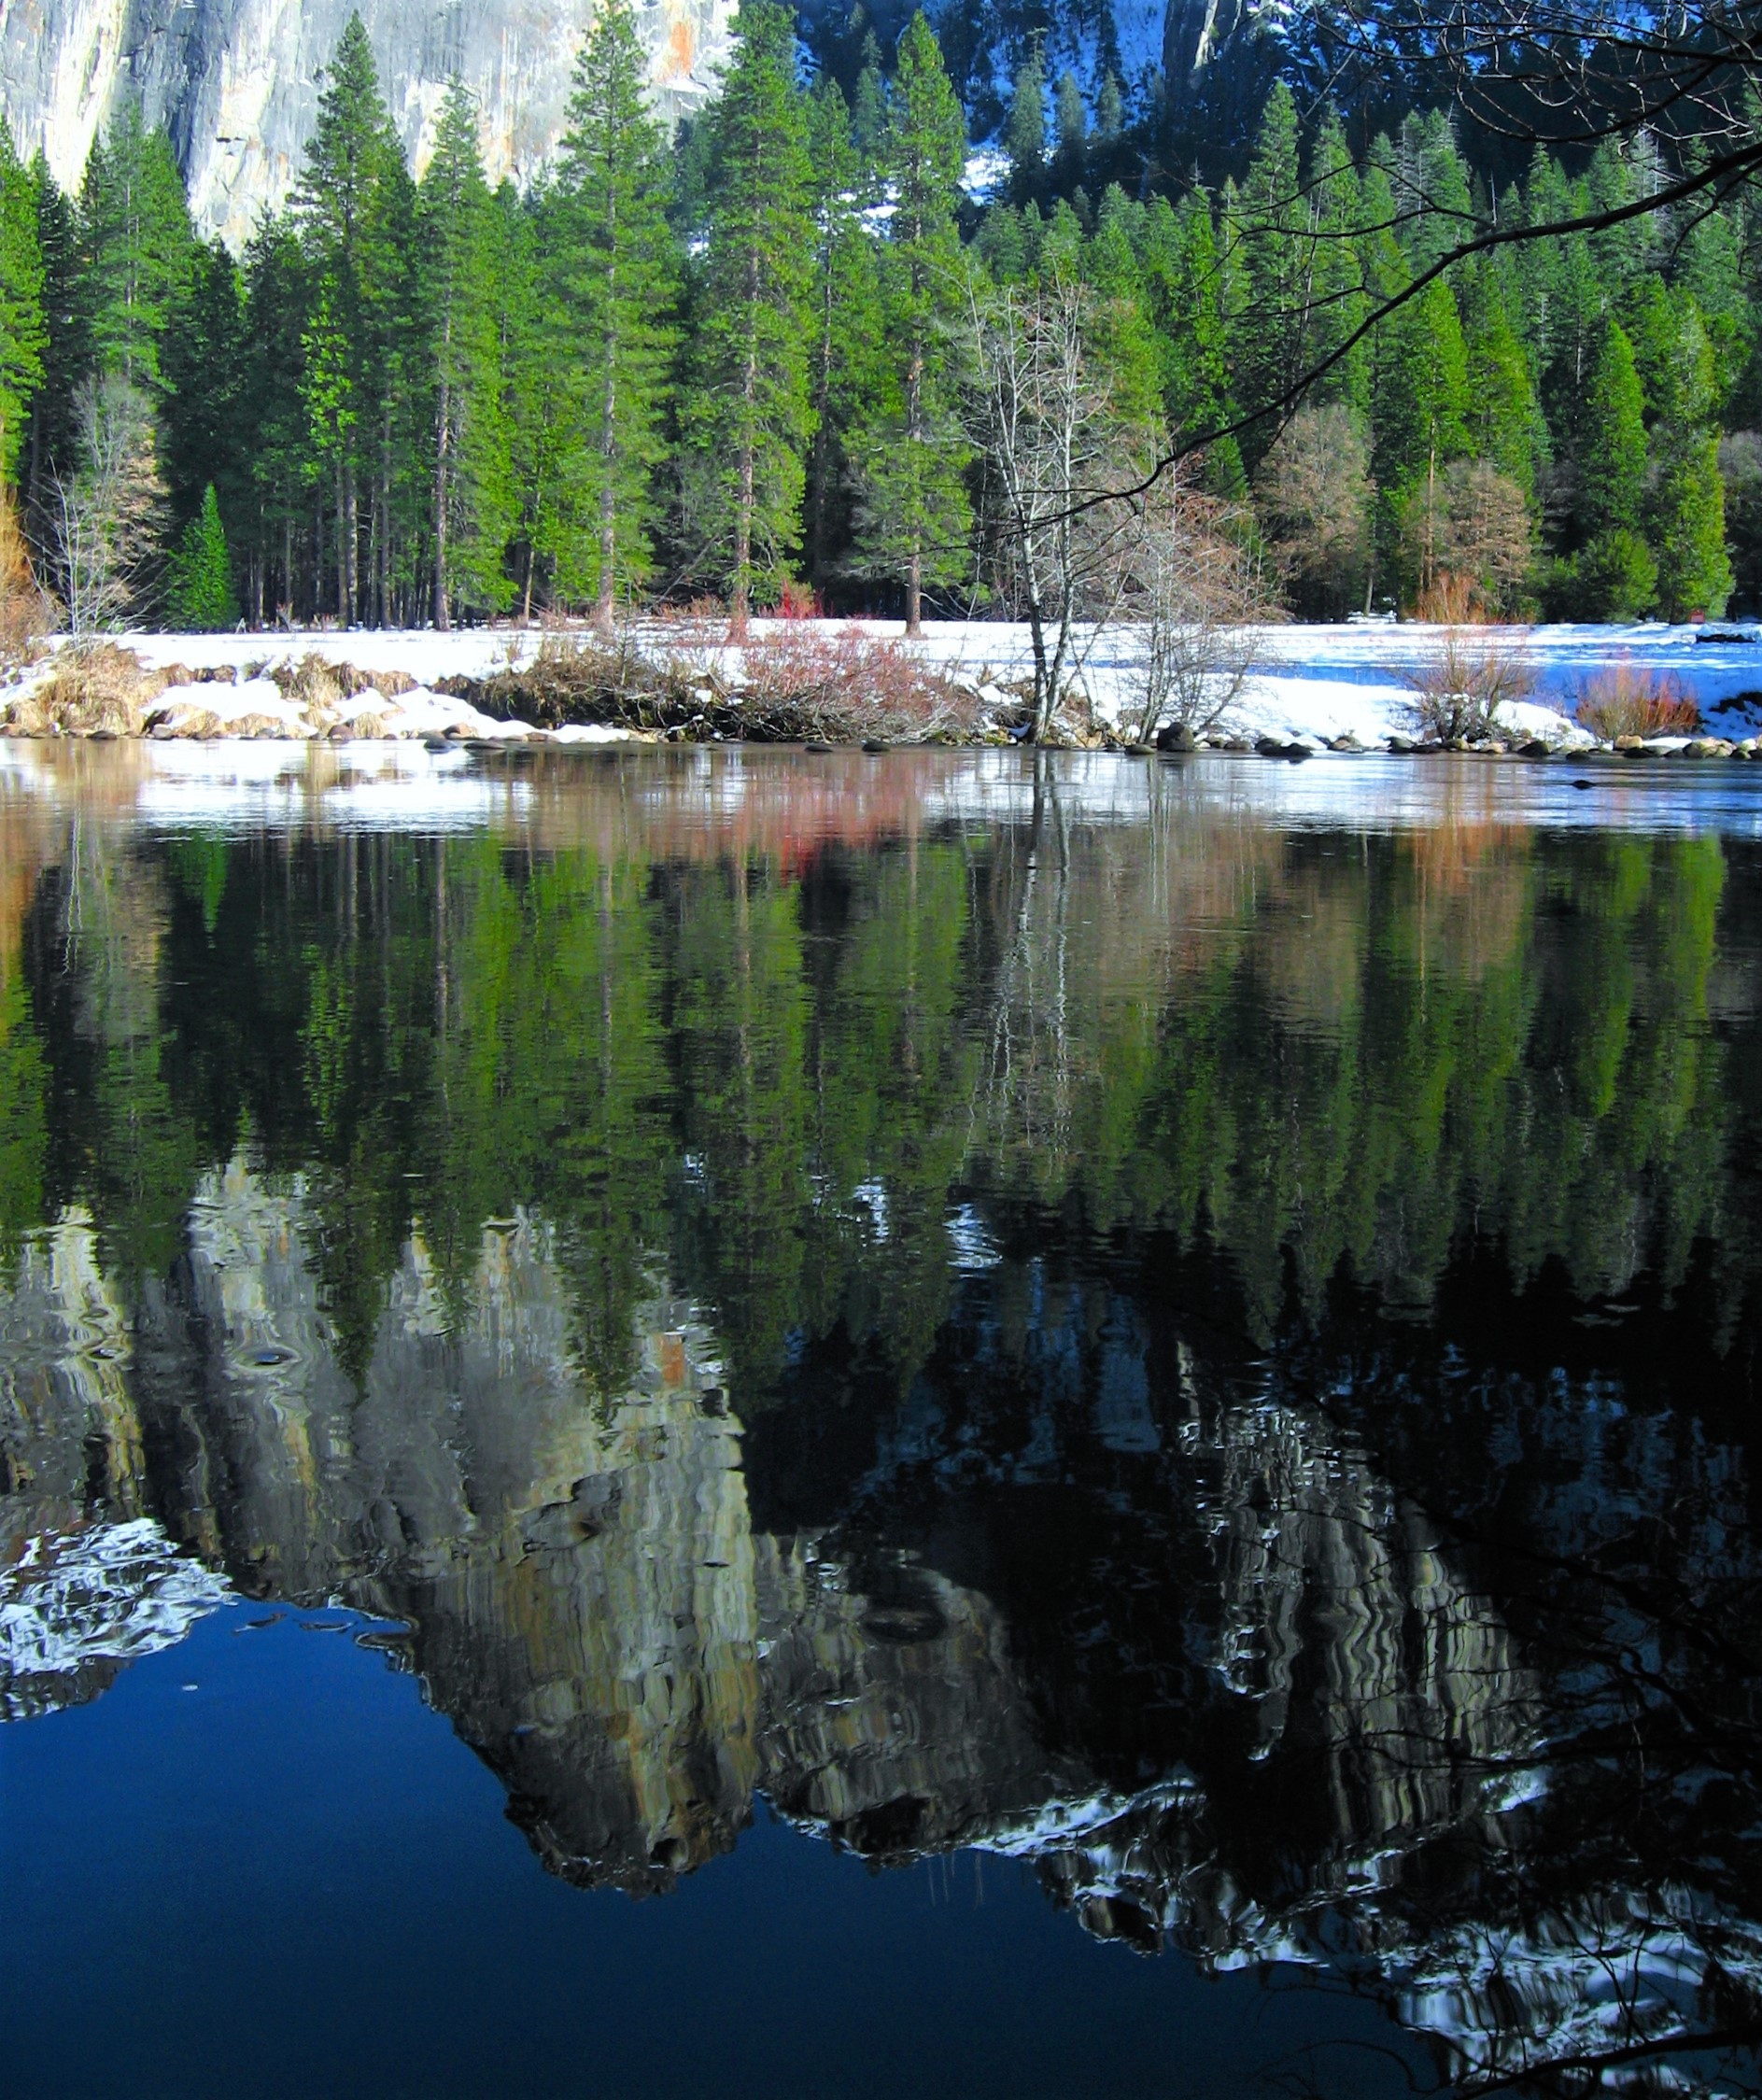
landscape, tree, water, nature, forest, wilderness, branch, mountain, snow, sky, white, lake, river, valley, yosemite, pond, stream, green, reflection, autumn, united states of america, blue, reservoir, national park, body of water, blue sky, woods, mirror, upside down, loch, snowmelt, arboretum, tarn, surface of the river